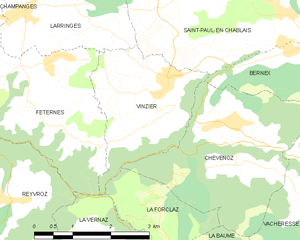
Carte des communes françaises Vinzier